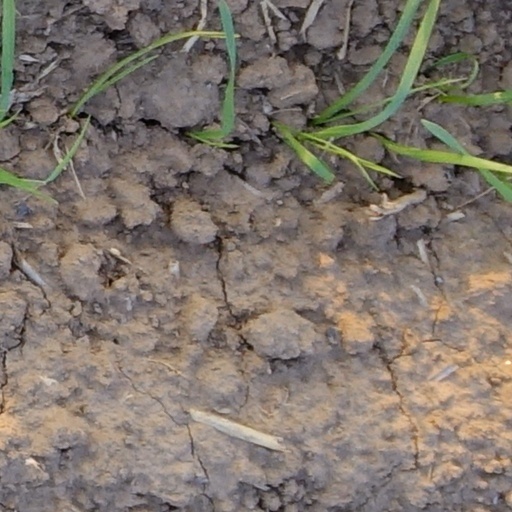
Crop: wheat